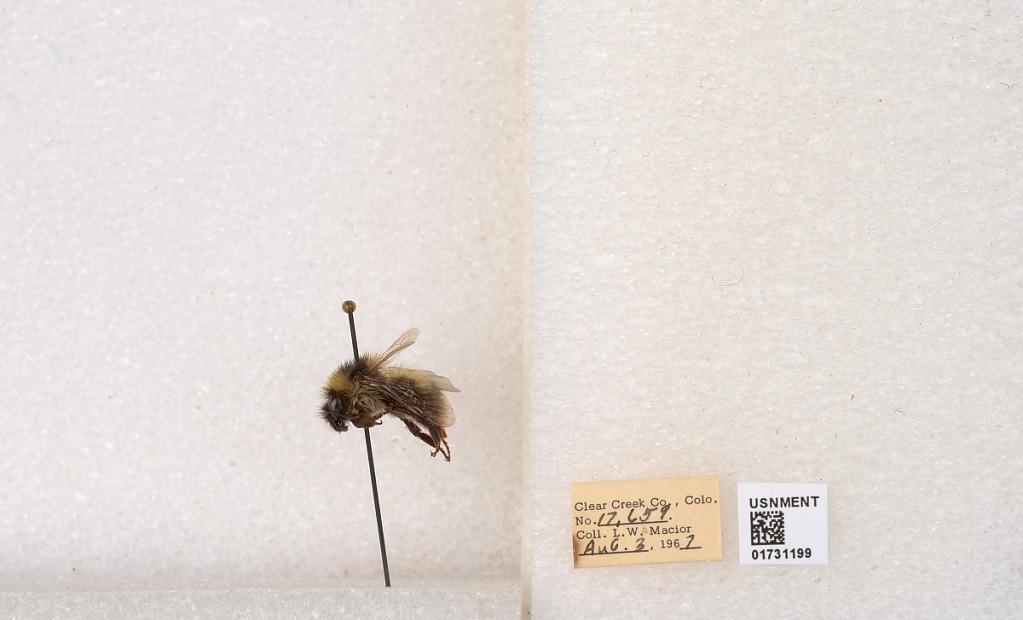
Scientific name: Bombus kirbyellus
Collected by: L. Macior
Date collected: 1967-8-3
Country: United States
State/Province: Colorado
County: Clear Creek
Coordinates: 39.6891, -105.644